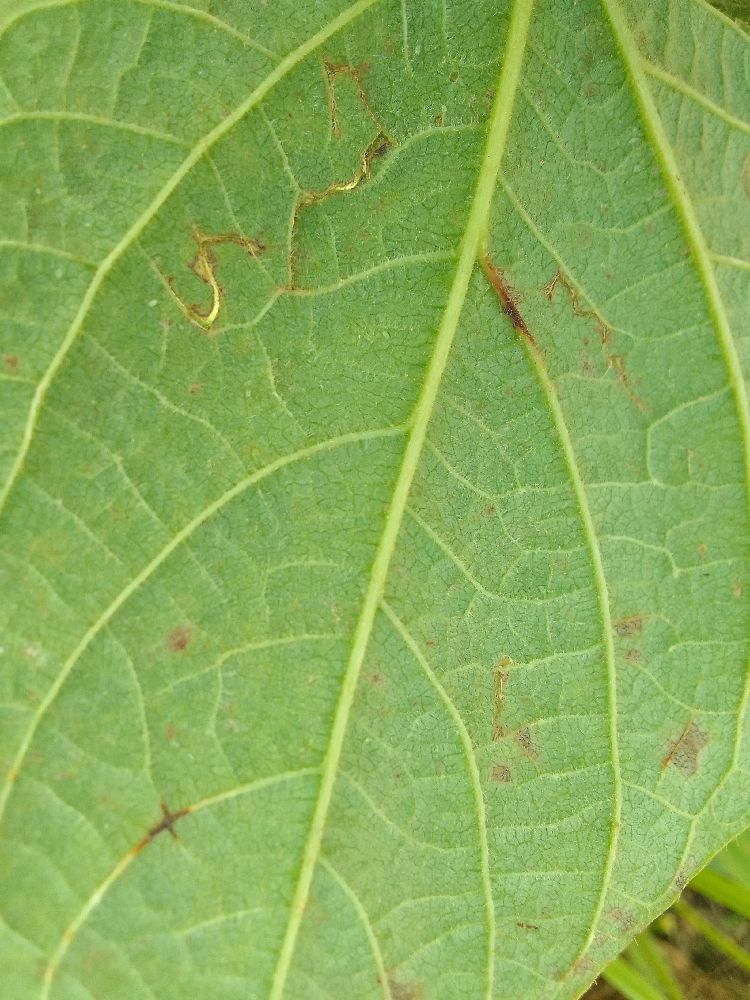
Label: anthracnose